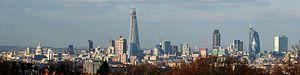
The Shard visible sur la ligne d'horizon de la Cité de Londres, vu depuis Forest Hill en 2012